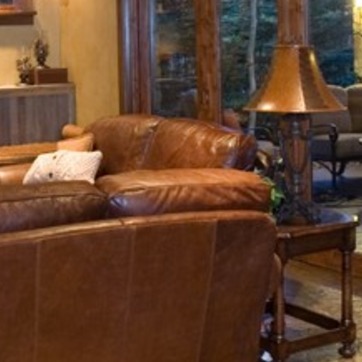
Material: leather